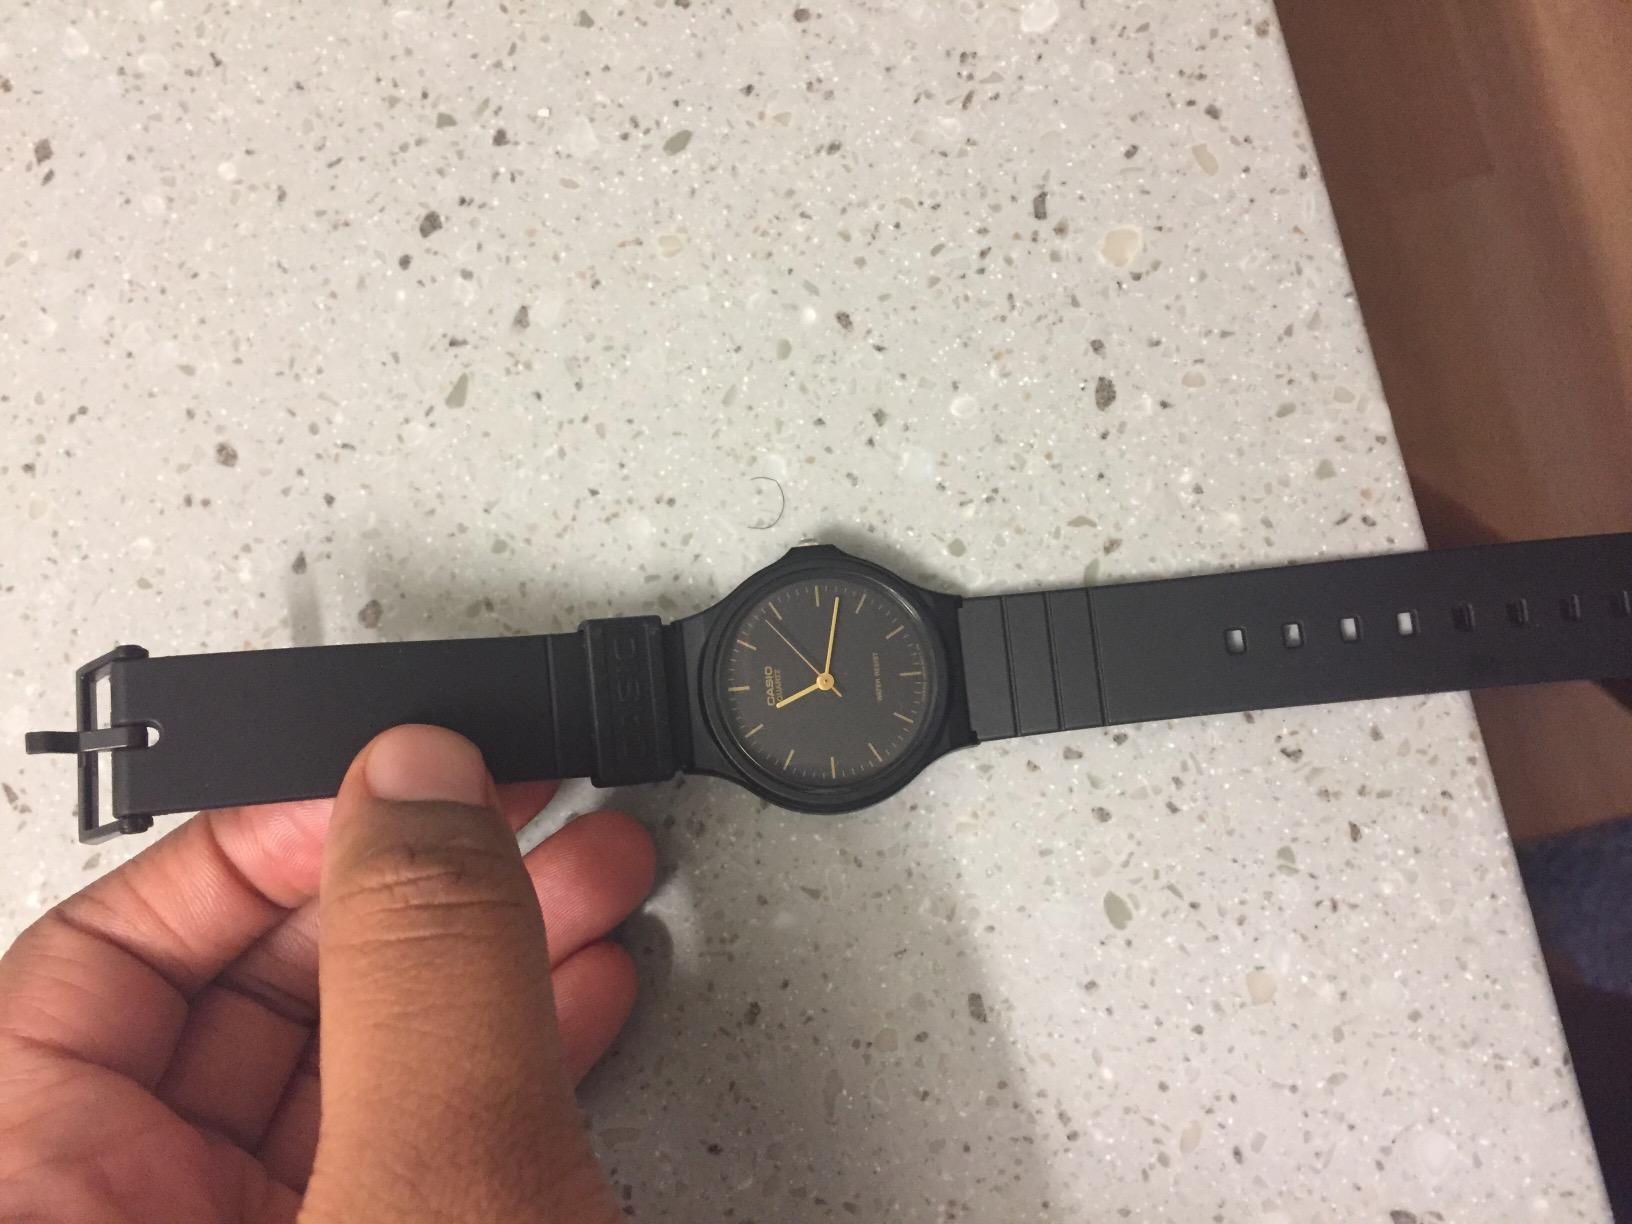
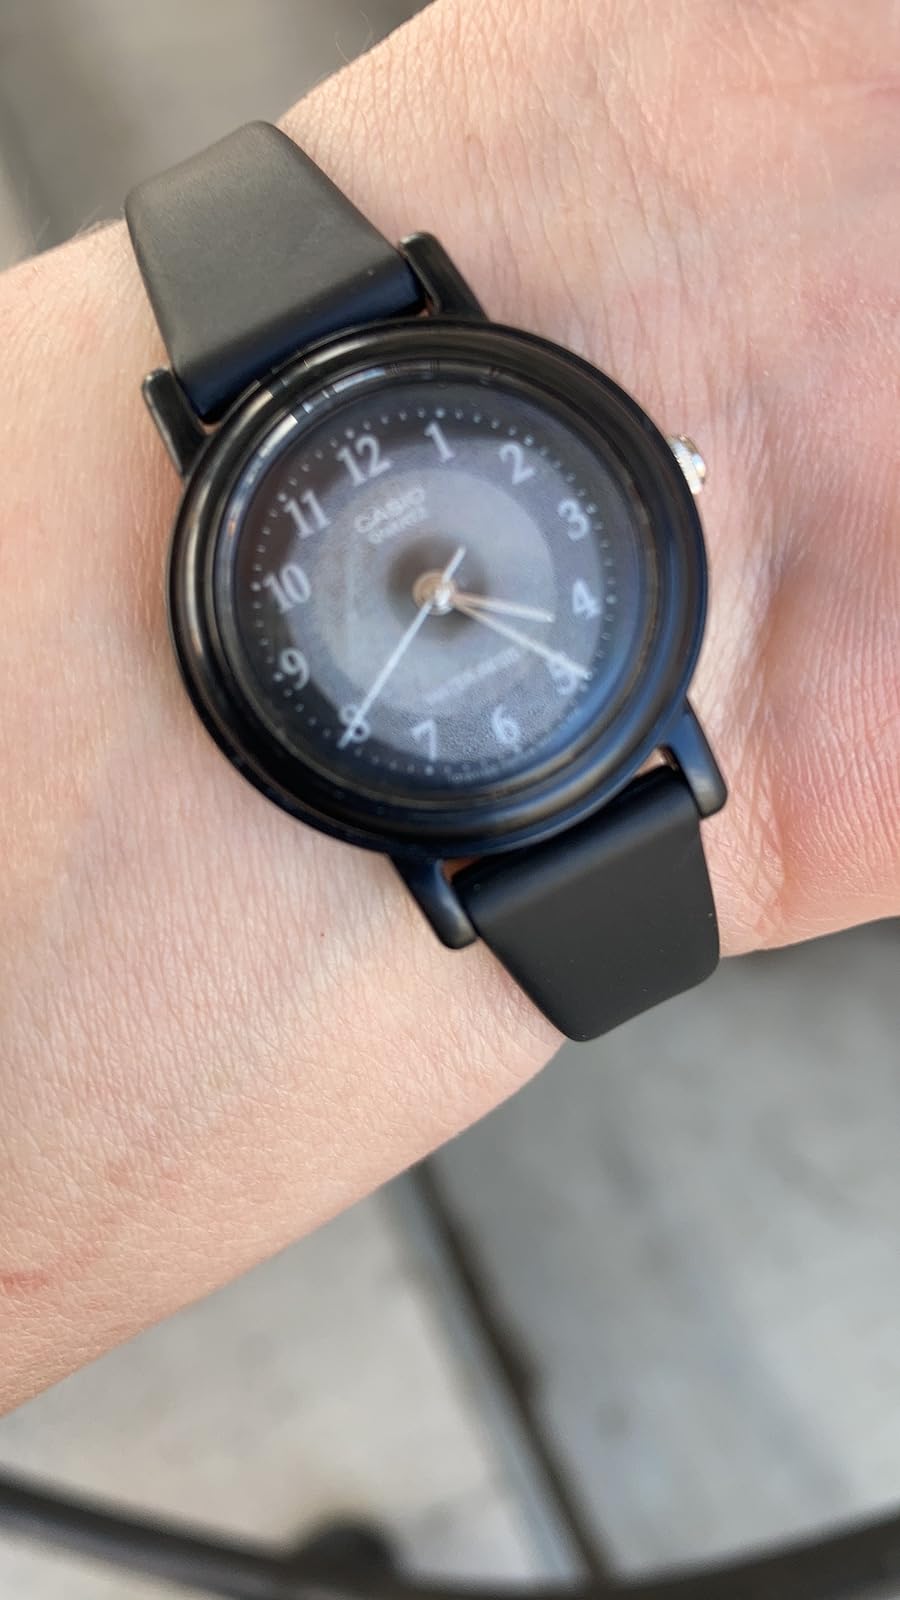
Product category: accessories_watch
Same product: no